Franciscan friary, Široki Brijeg

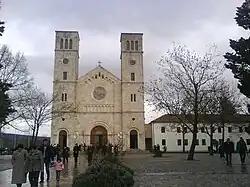
The church and the friary

Franciscan friary of the Assumption of the Blessed Virgin Mary is a friary of the Franciscan Province of Herzegovina in Široki Brijeg. The friary church was built in 1905 and the friary in 1846. A much older and smaller church was built in 1847 and was demolished in 1905, in order to be replaced by a larger church. The friary is the first Franciscan friary built in Herzegovina after the Ottomans destroyed all of the monasteries there in the 16th century.